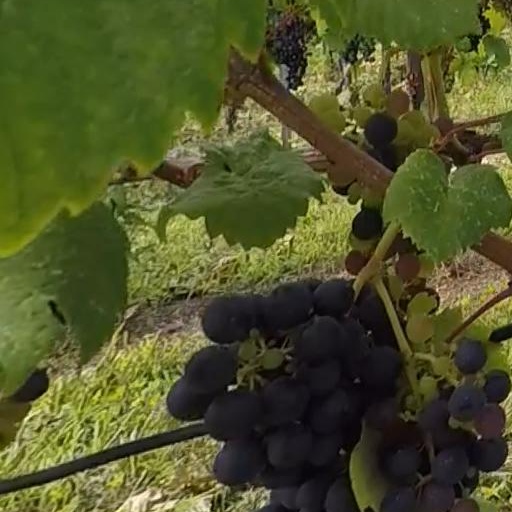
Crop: grape